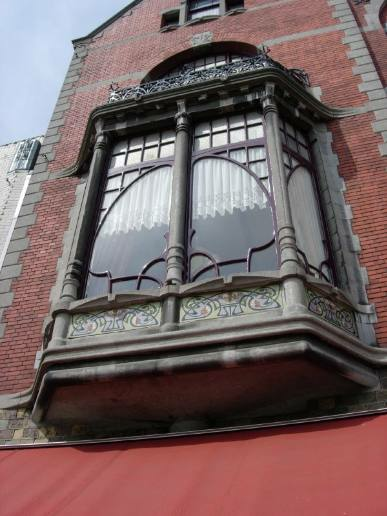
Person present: No